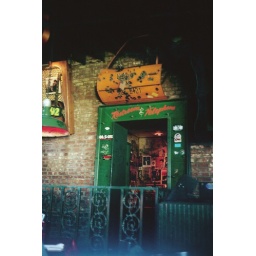
Shot up taxi door on wall in Memphis bar.